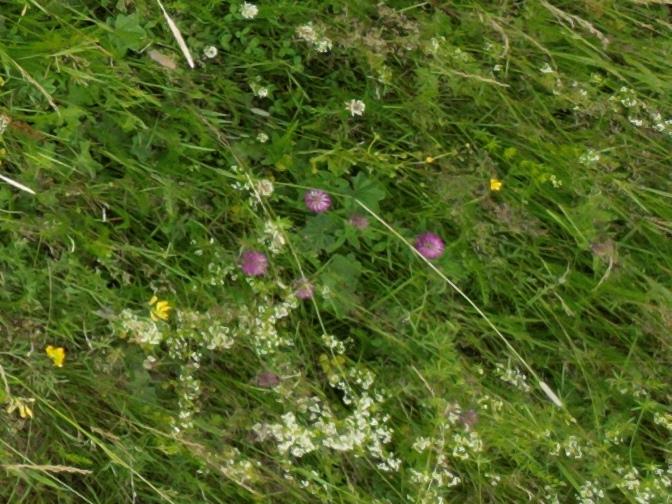
Flowers visible: yarrow flowers, yarrow flowers